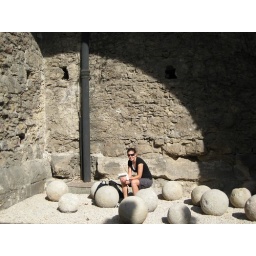
leanne with stone balls in budapest castle